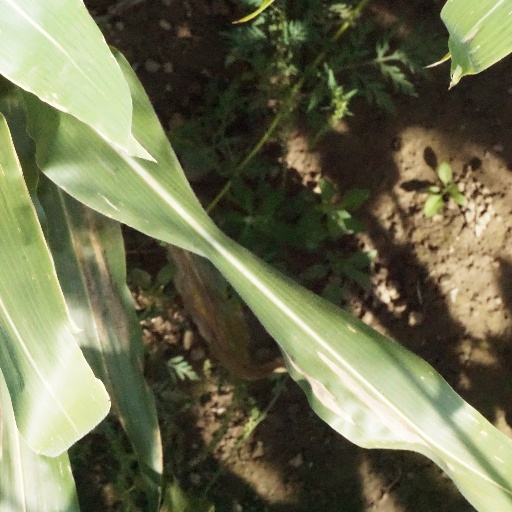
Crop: maize; corn